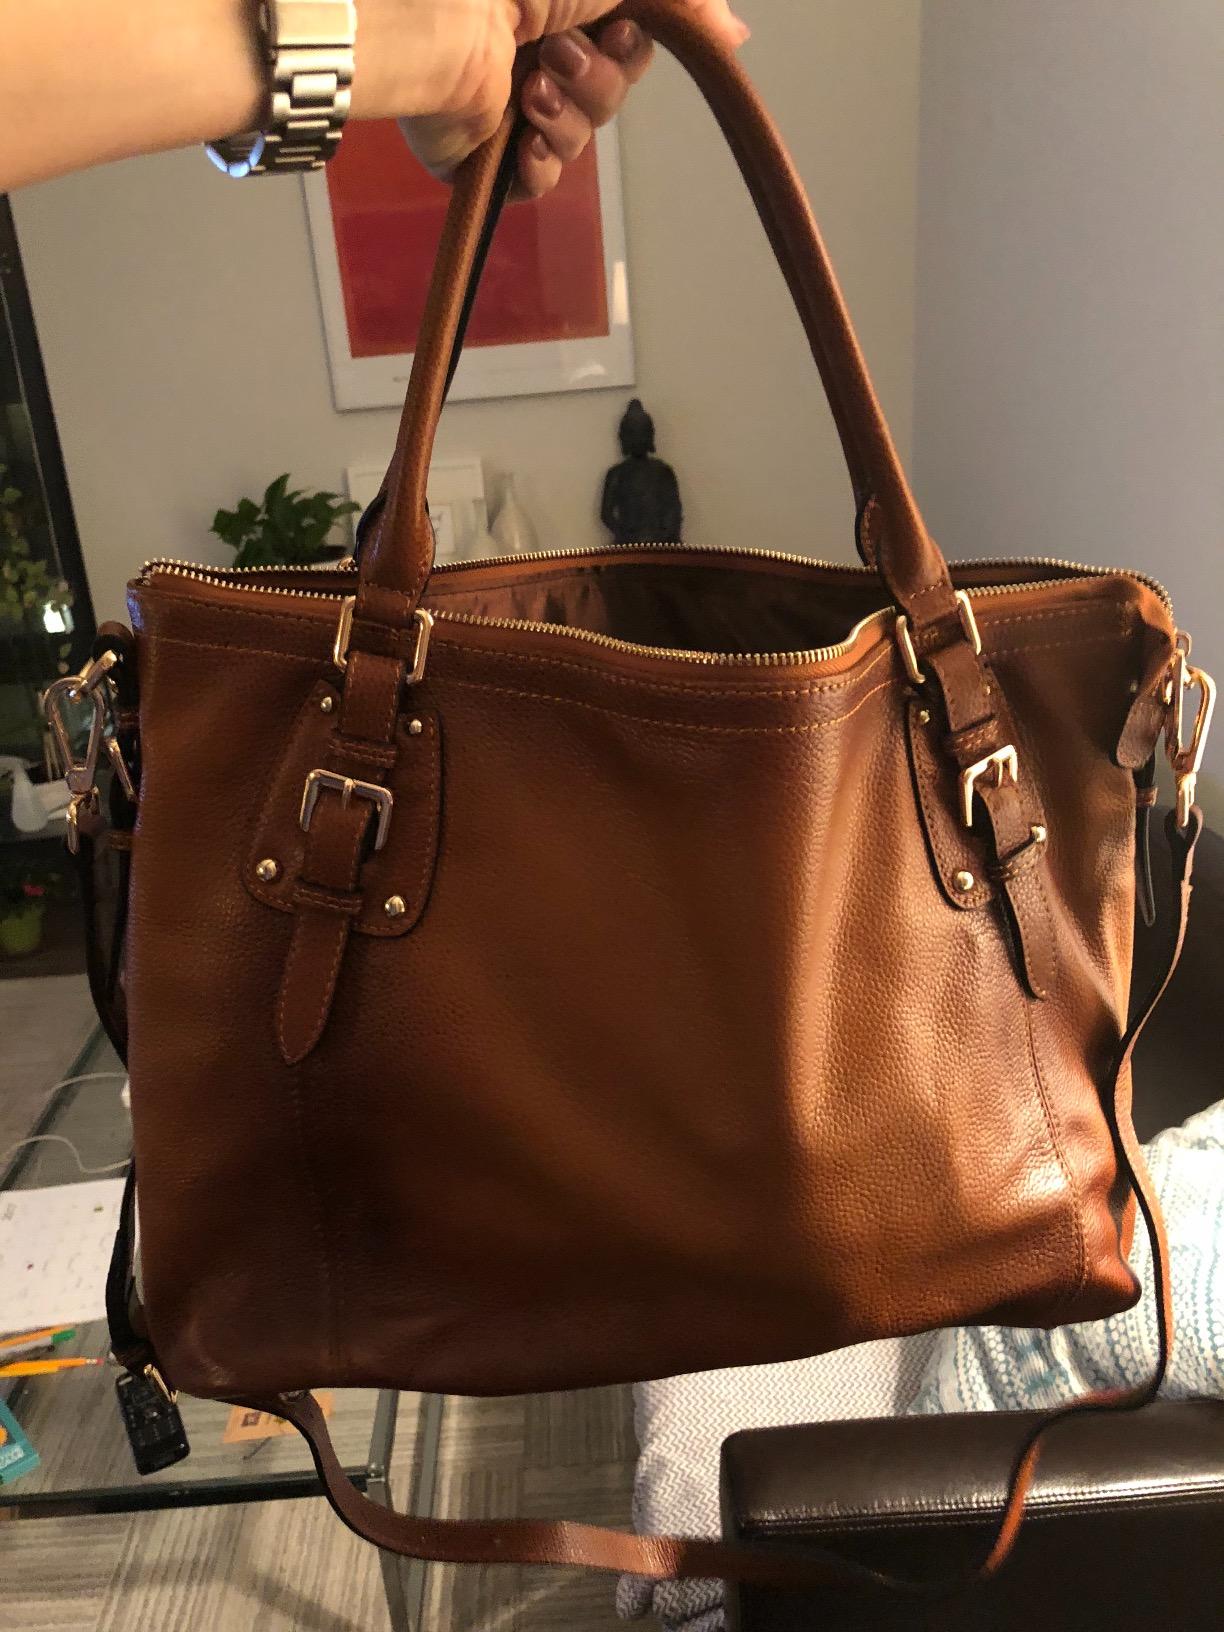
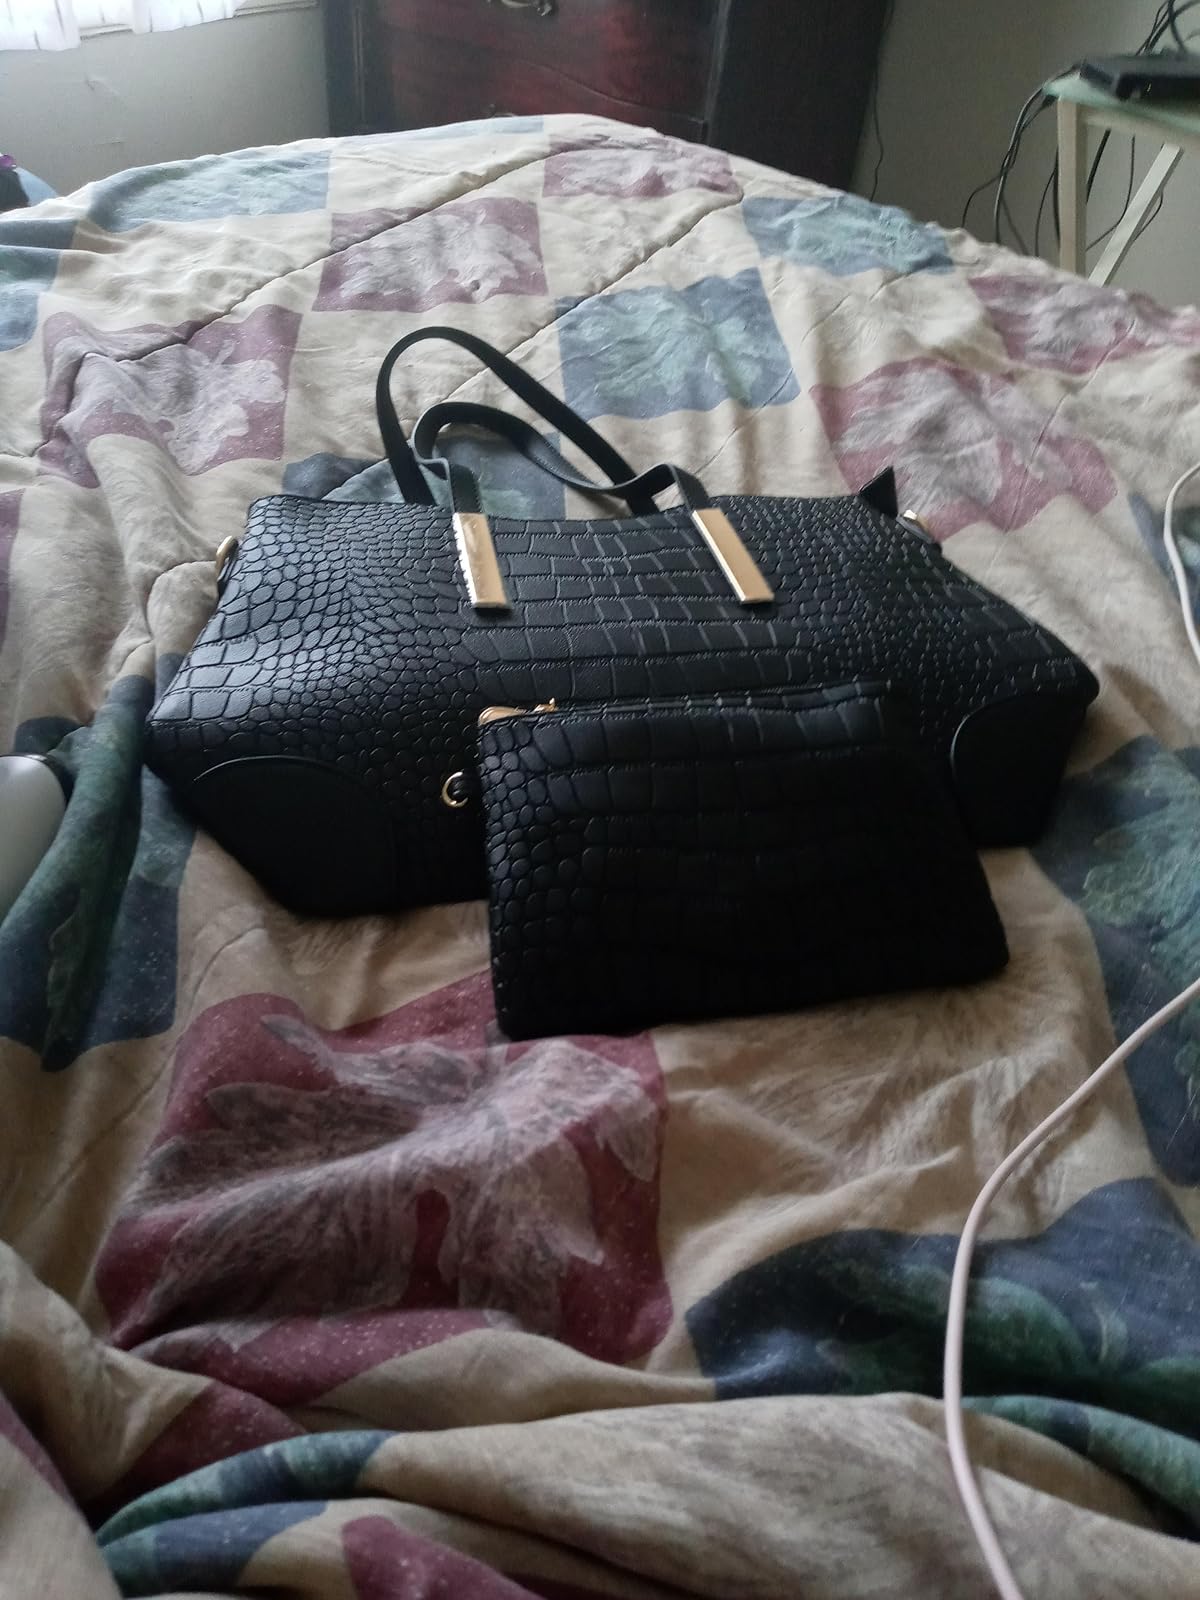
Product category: accessories_handbag
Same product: no